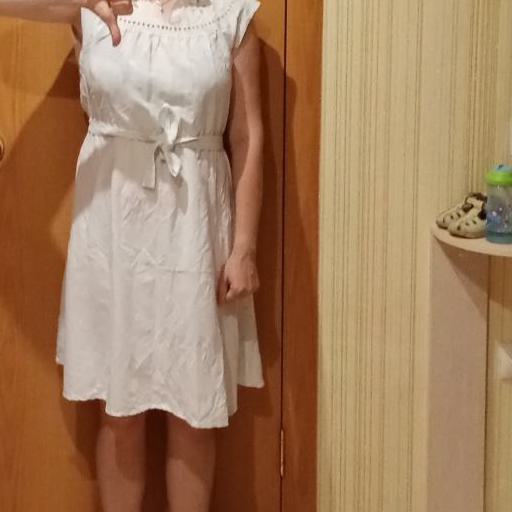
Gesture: no_gesture